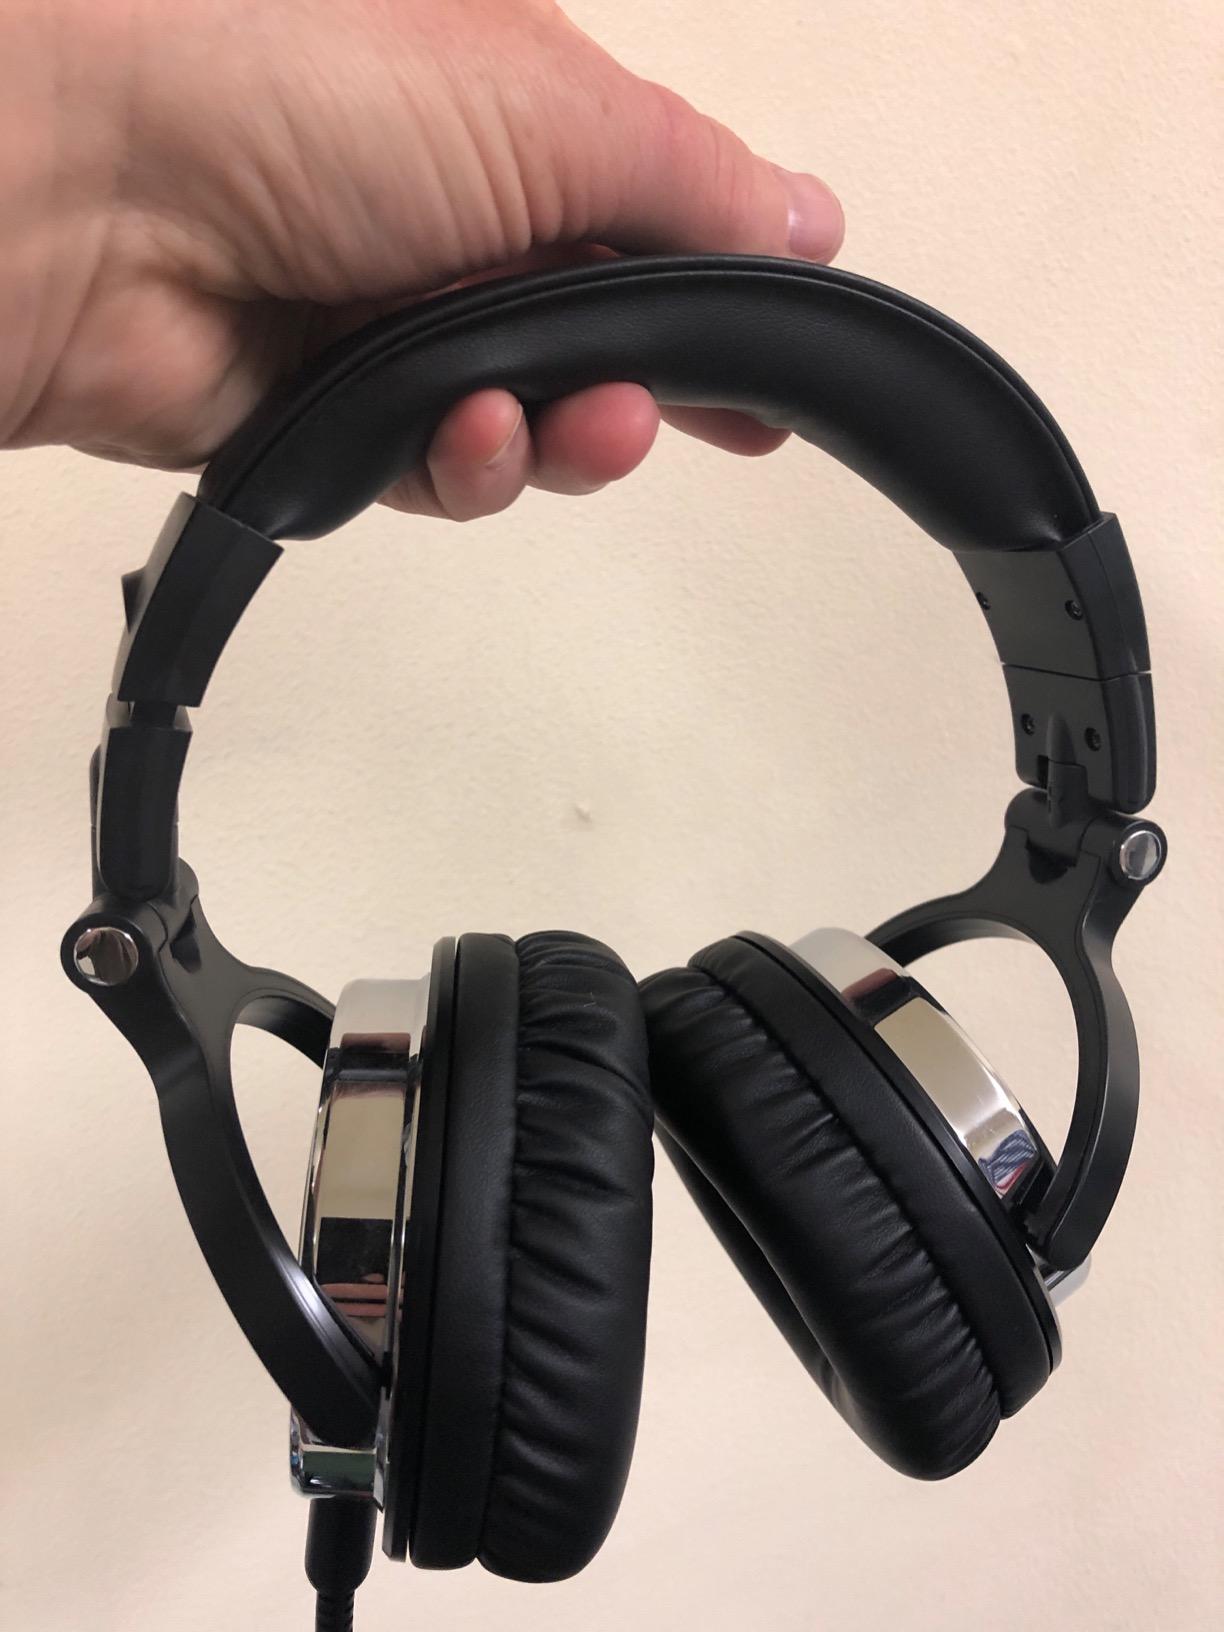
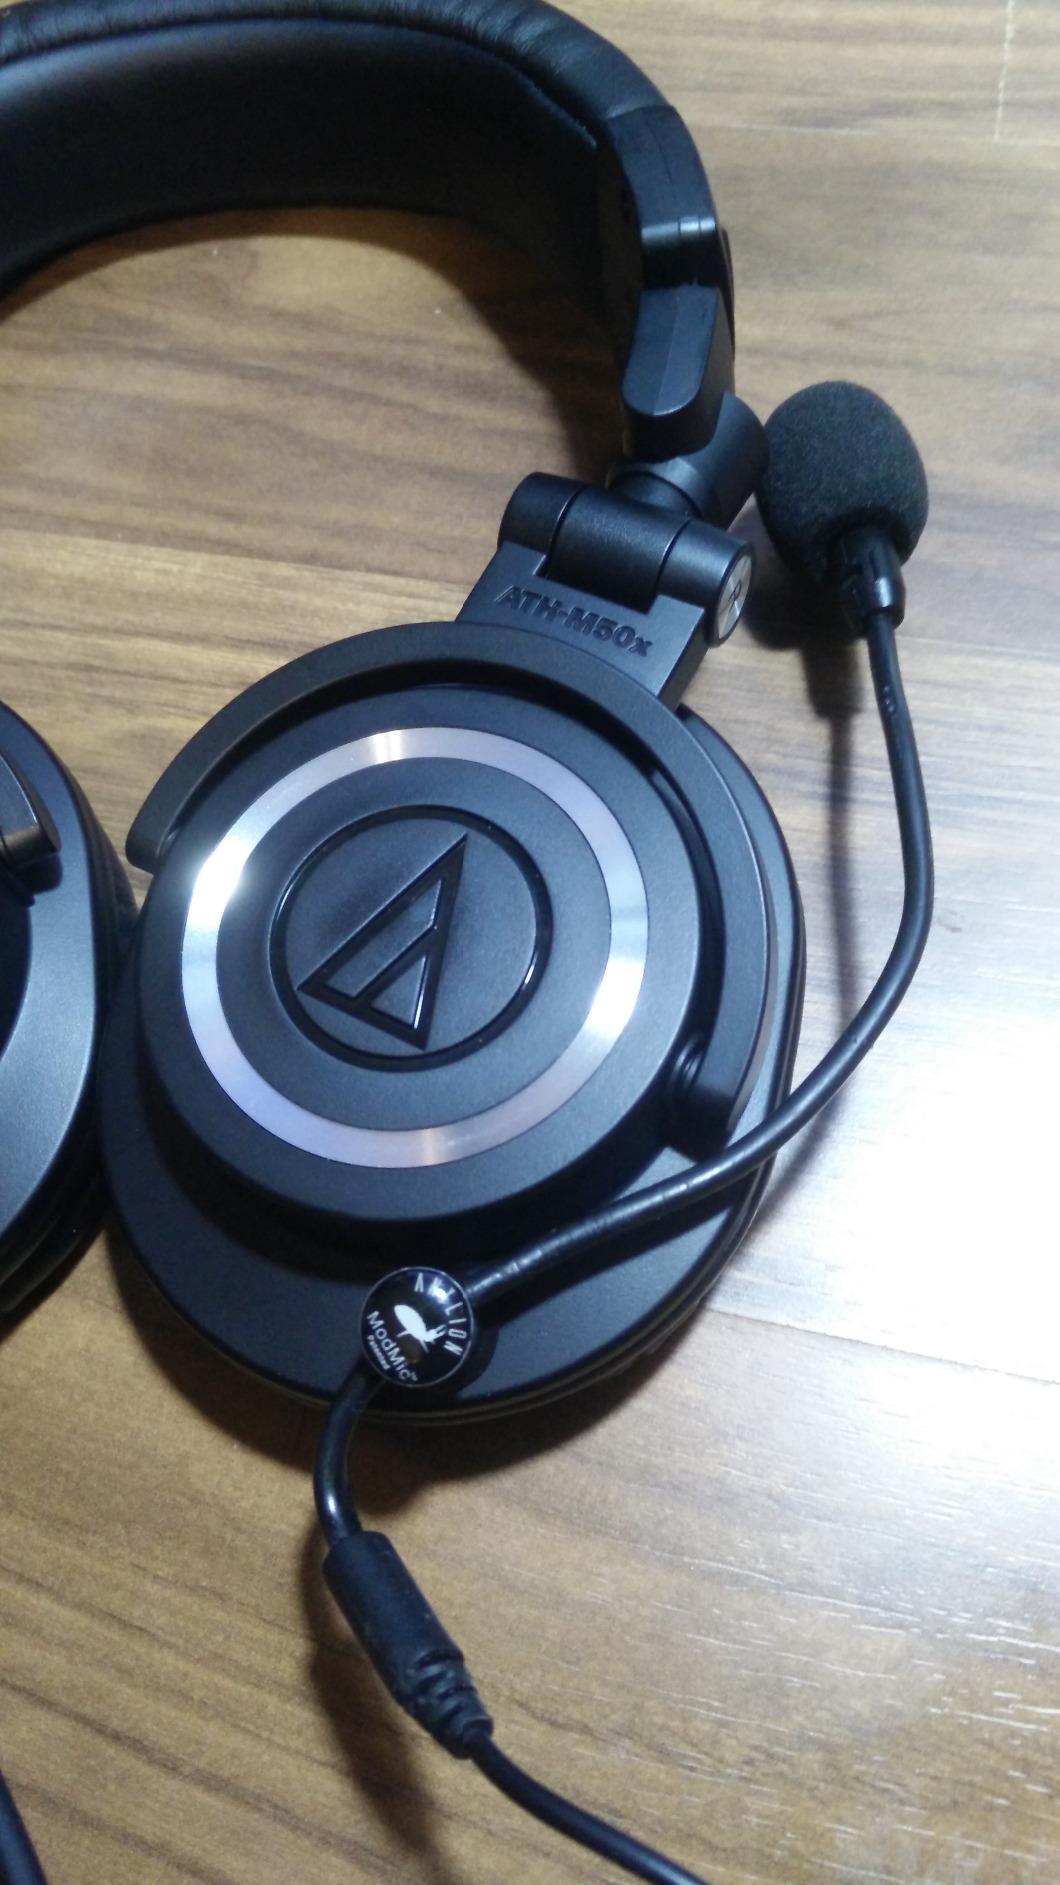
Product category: headphones
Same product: no